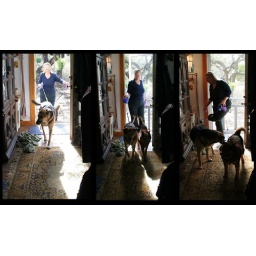
The arrival of the grrl and the dogs . . . and the green heap they dragged in with them.